Devonshire Avenue Nature Area

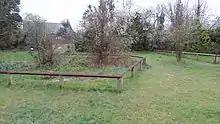

Devonshire Avenue Nature Area is a 0.4 hectare Local Nature Reserve and Site of Borough Importance for Nature Conservation, Grade II, in South Sutton in the London Borough of Sutton. It is owned by Sutton Council and managed by the Council and Sutton Nature Conservation Volunteers.